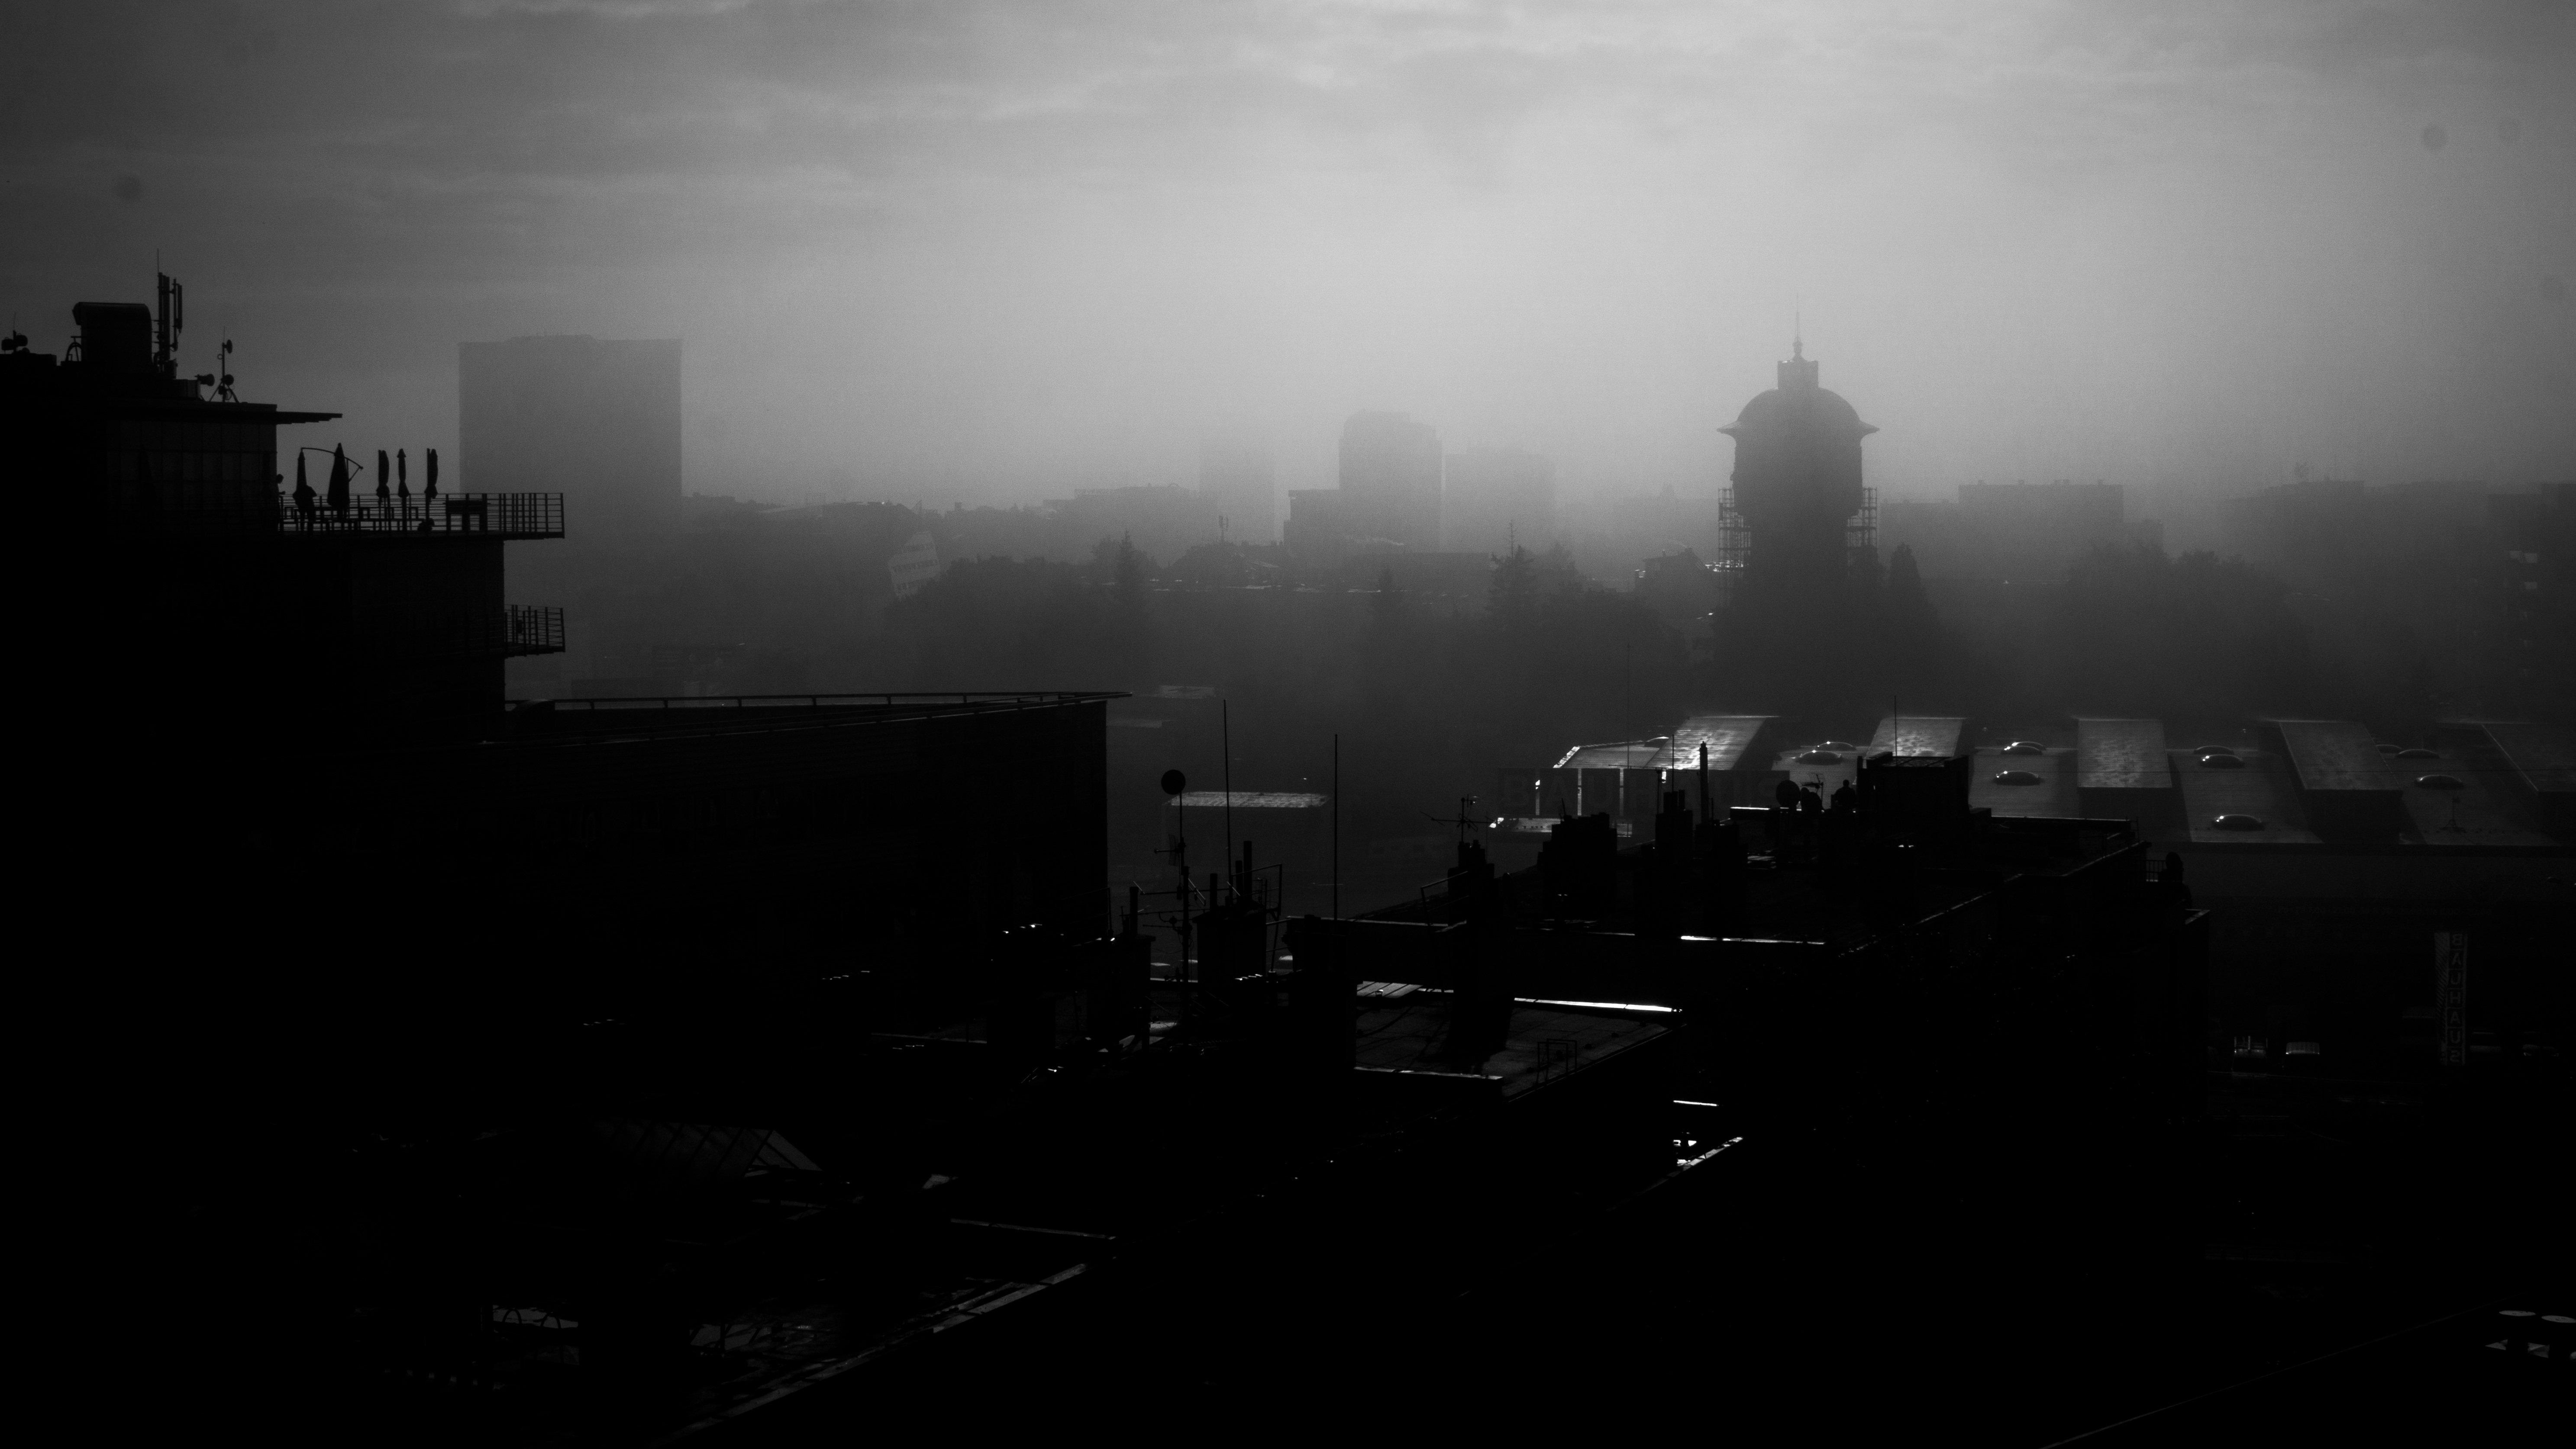
horizon, light, cloud, black and white, fog, mist, skyline, night, photography, morning, dawn, atmosphere, cityscape, dusk, weather, haze, darkness, black, monochrome, shape, monochrome photography, atmospheric phenomenon, atmosphere of earth